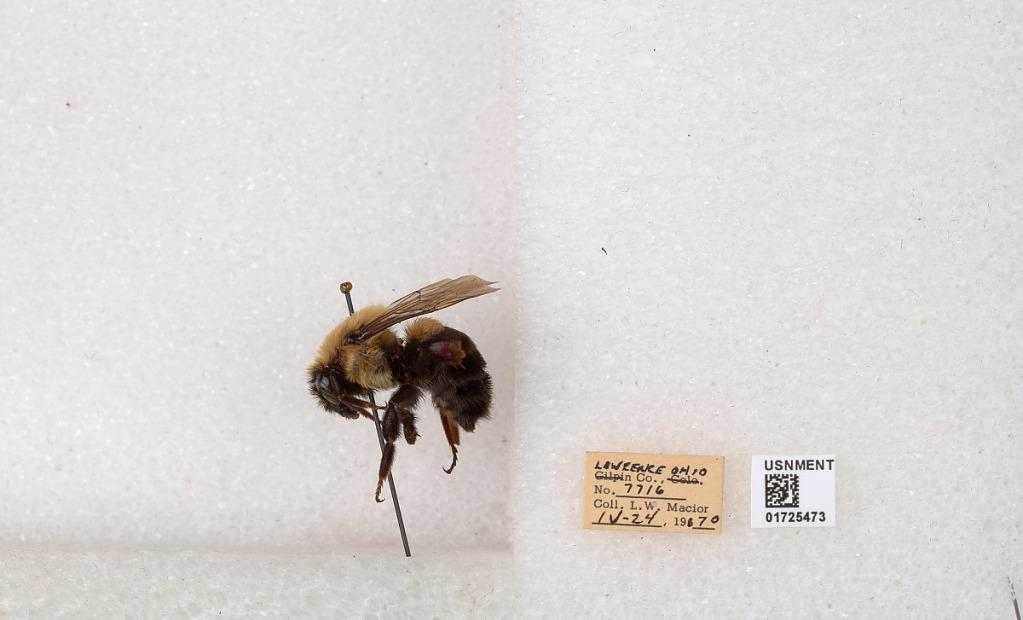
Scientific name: Bombus impatiens Cresson
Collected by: L. Macior
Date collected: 1970-4-24
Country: United States
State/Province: Ohio
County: Lawrence
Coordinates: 38.5985, -82.5367